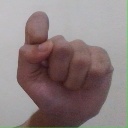
अक्षर: घ